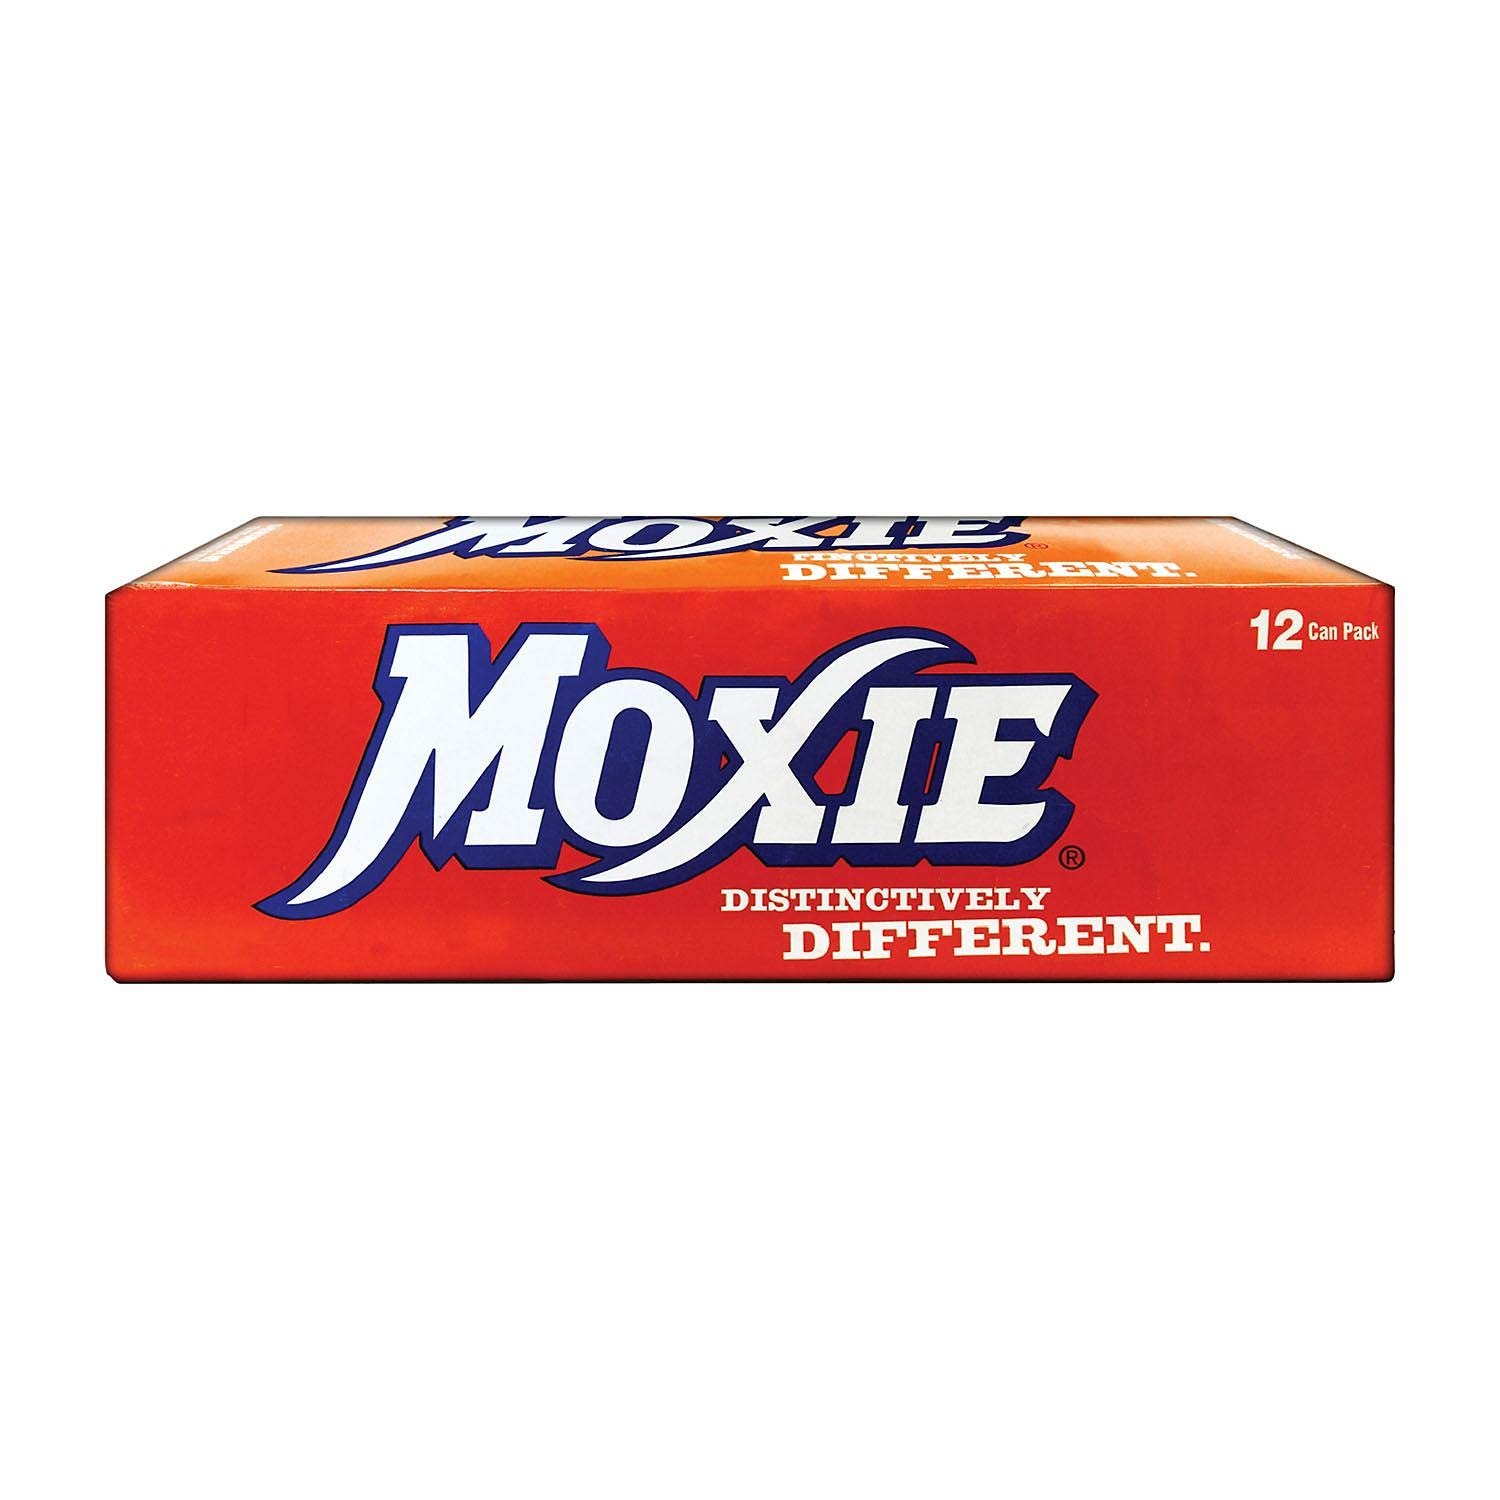
Item Name: Moxie Soda Pop, 12 Ounce (12 Cans)
Product Description: Unique Soda from Maine
Value: 144.0
Unit: Fl Oz

Price: 26.99